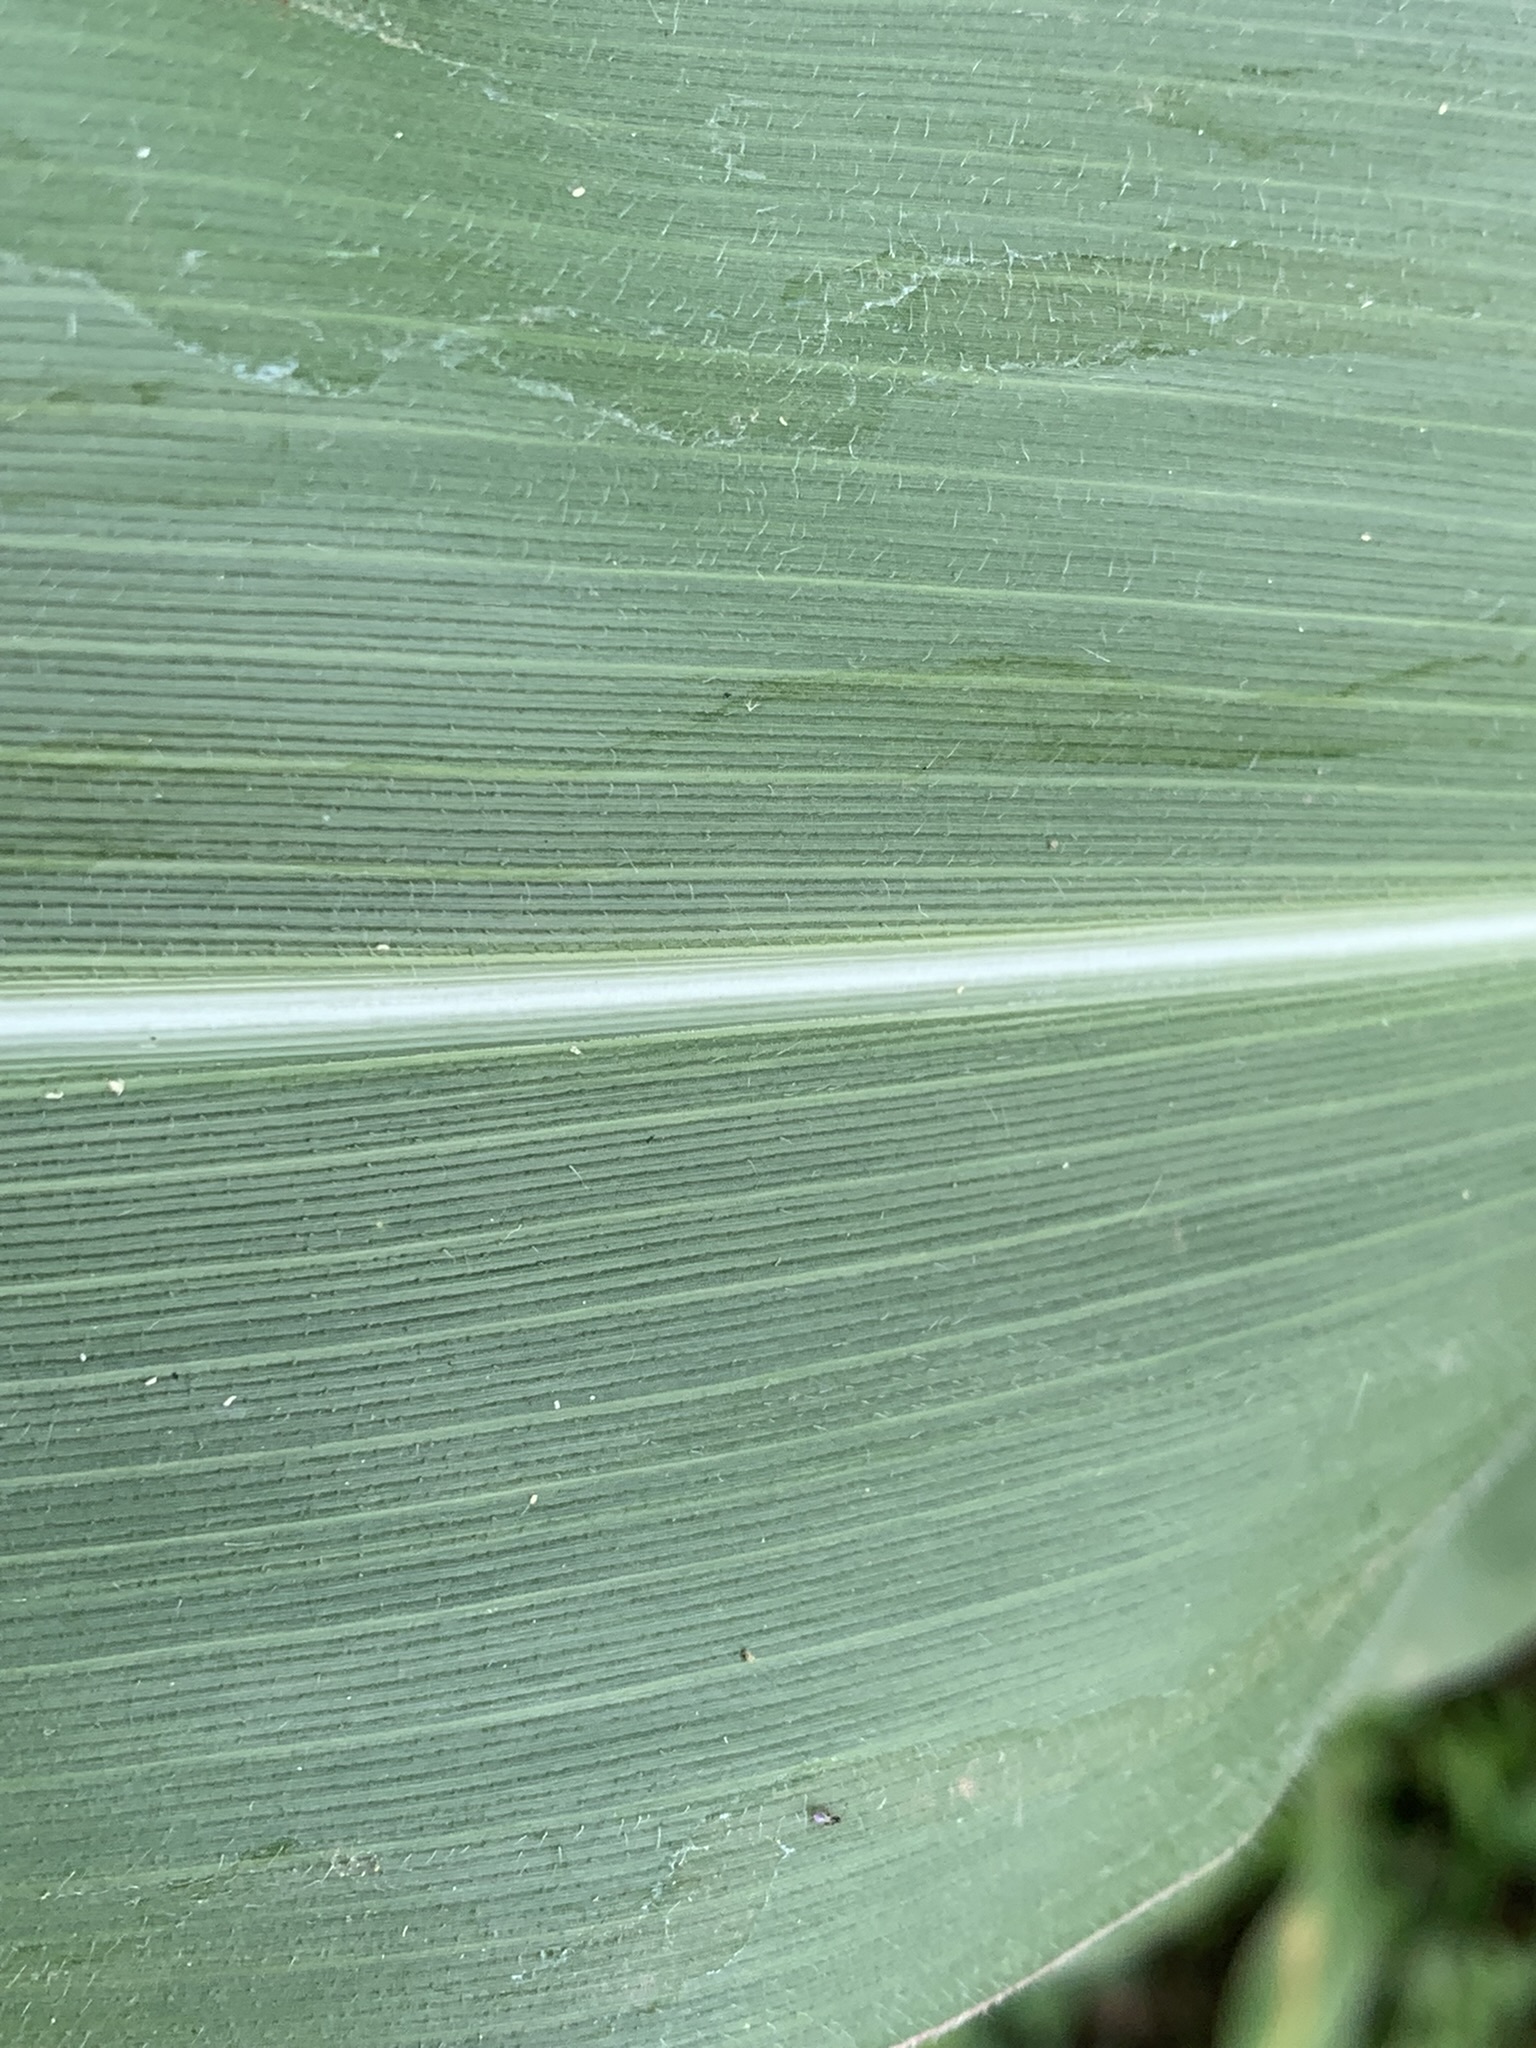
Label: Healthy